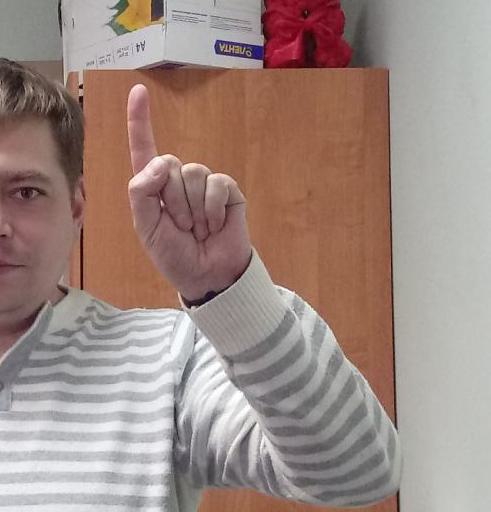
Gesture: one